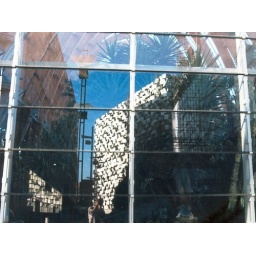
car park reflected in the winter garden window